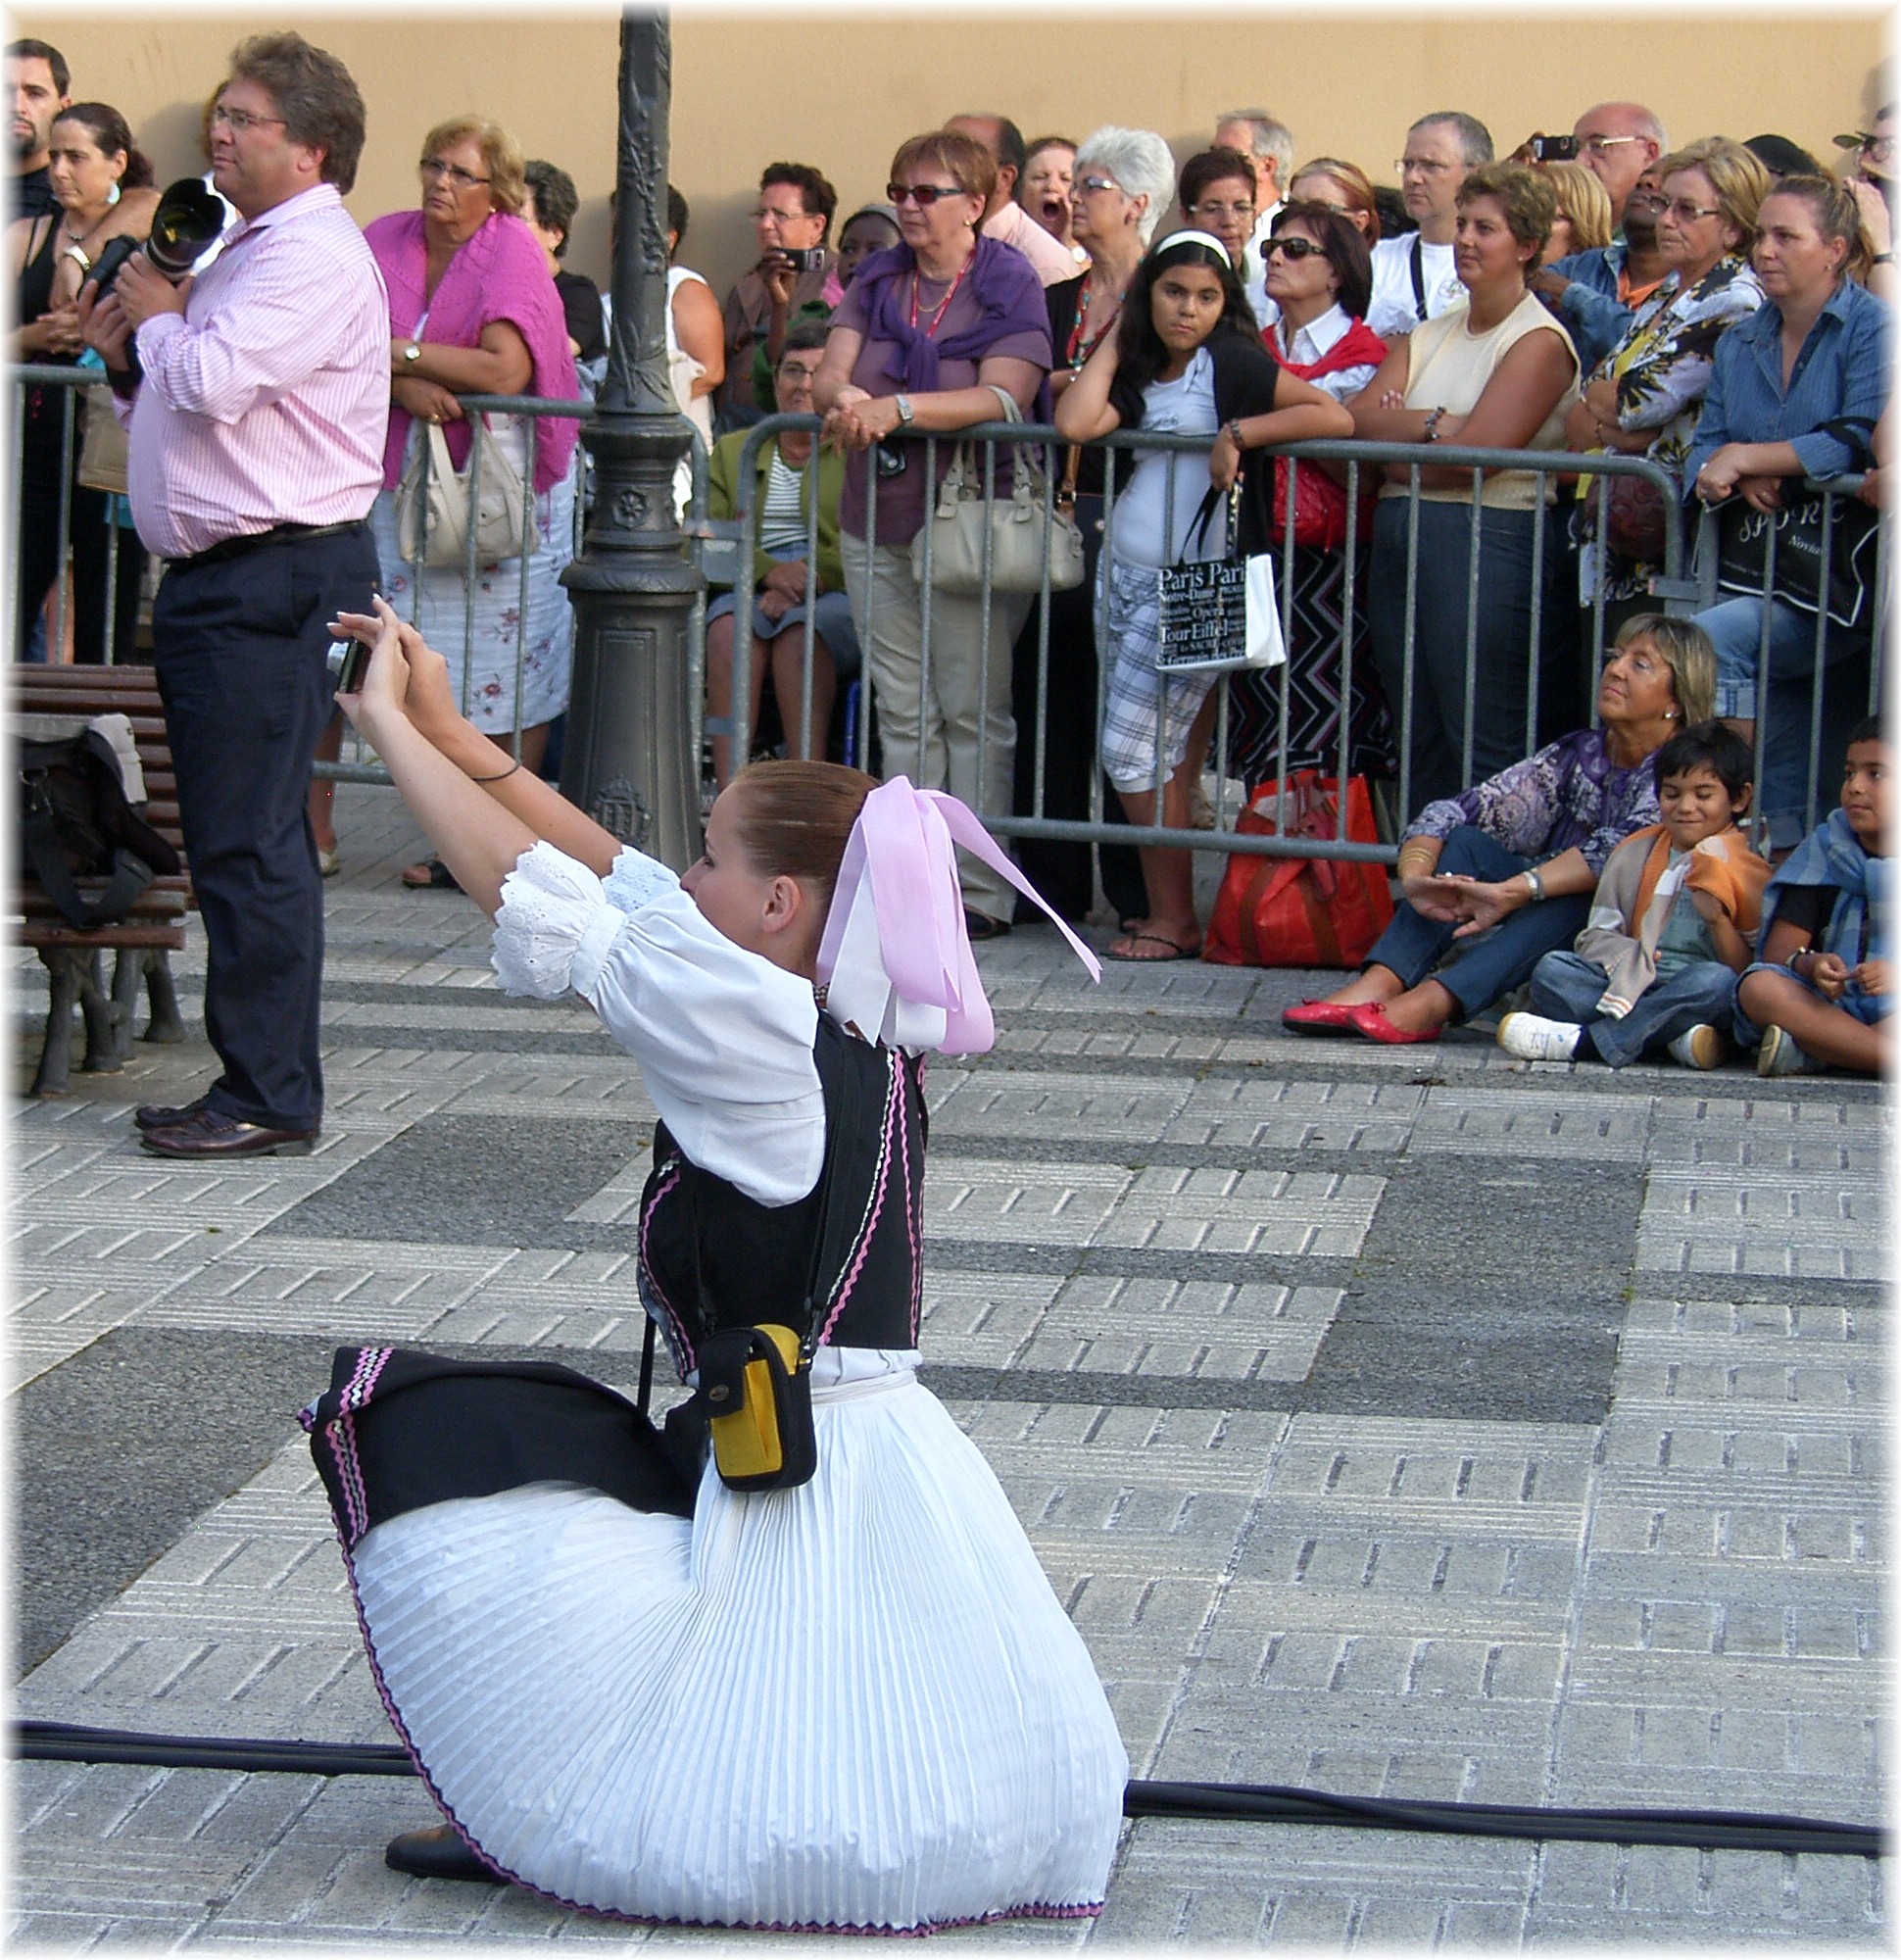
dance, sports, physical fitness